Relascope

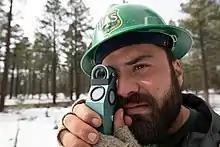
Relascope usage

The Relascope is used by looking through the hole in the front of the instrument. When users look through this hole they will see several scales that are used for different measurements on the bottom half of their view, and on the top half they will see the tree that they are looking at. There are three scales for height of the tree used depending on the distance of the user from the tree, five scales for diameter and two scales for basal area used depending on desired basal area factor.